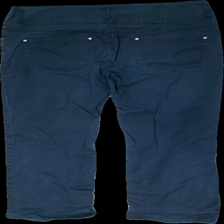
View: back
Type: Trousers
Category: Ladies
Brand: Flash
Colors: Blue
Material: 100% cotton
Cut: Regular
Size: 40
Season: All
Smell: Minor
Price range: <50
Recommended usage: Export
Comment: minor detergent smell